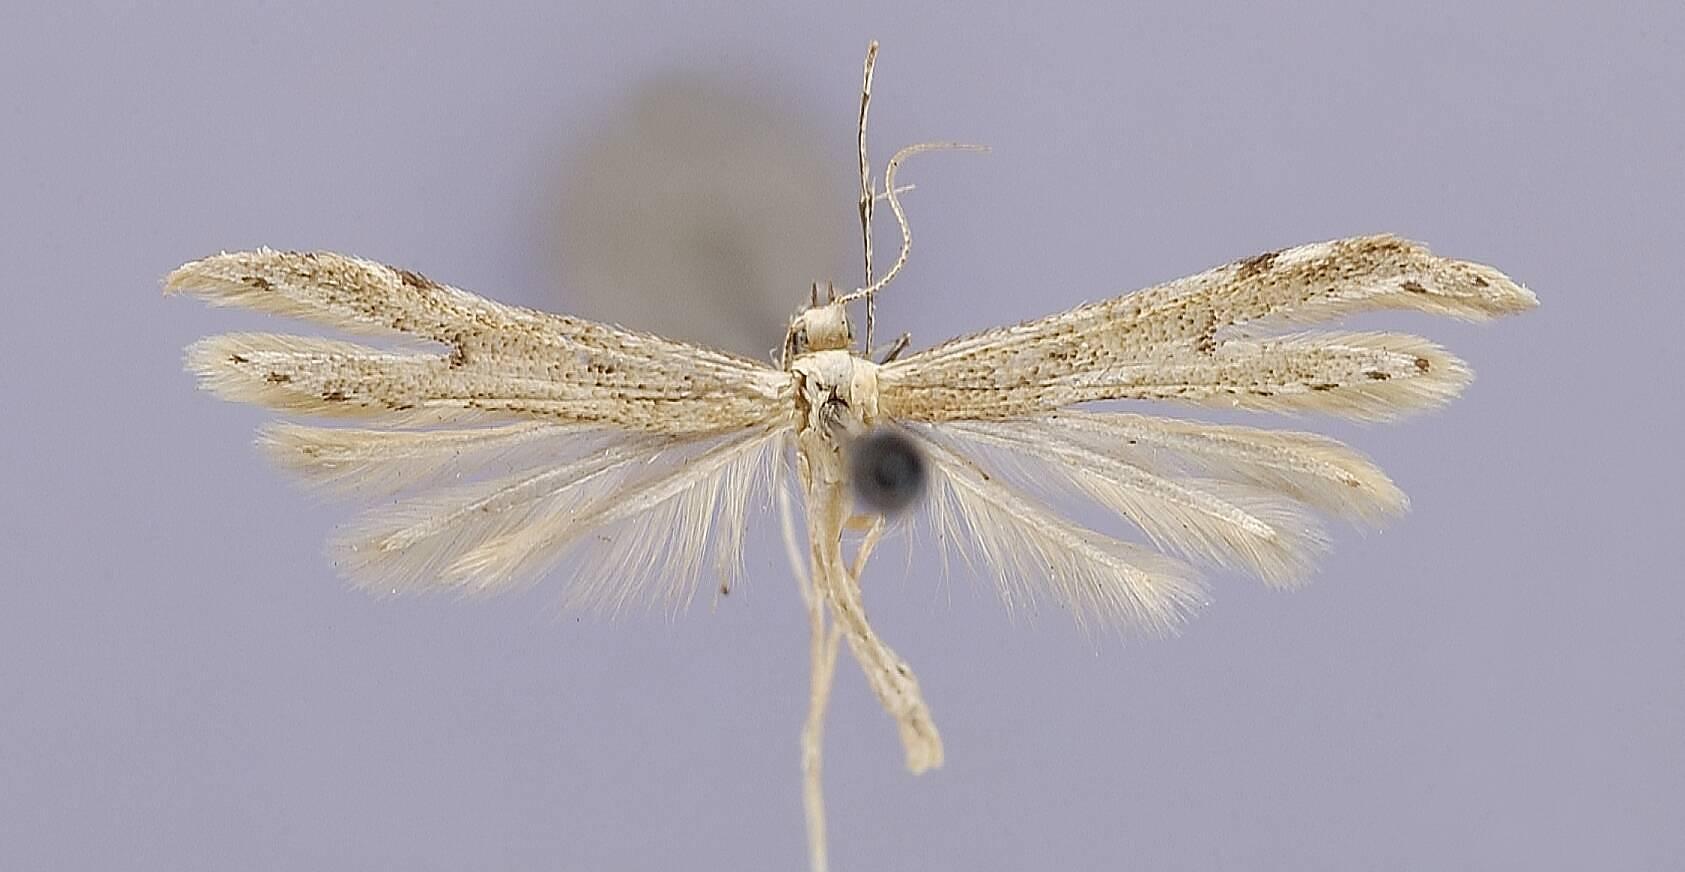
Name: Adaina zephyria
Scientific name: Adaina zephyria Barnes & Lindsey, 1921
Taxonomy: Animalia, Arthropoda, Insecta, Lepidoptera, Pterophoridae
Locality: San Diego, California, United States